Brett Holman

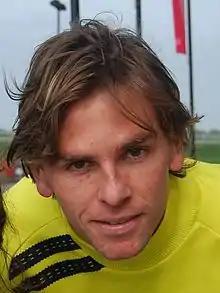
Holman in 2011

Brett Trevor Holman (born 27 March 1984) is an Australian former professional soccer player who last played for Brisbane Roar in the A-League as an attacking midfielder.